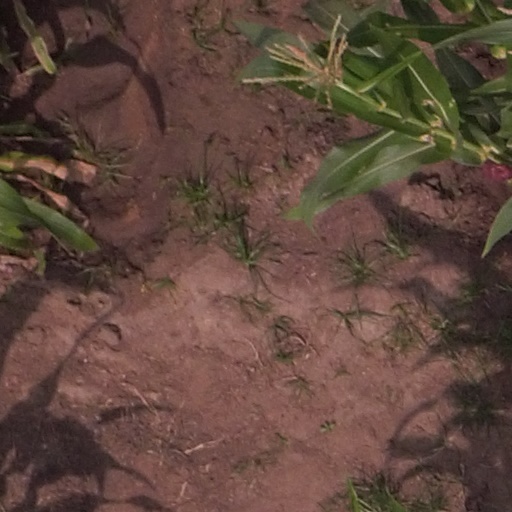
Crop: maize; corn